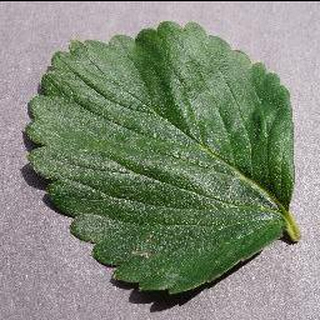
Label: healthy_strawberry